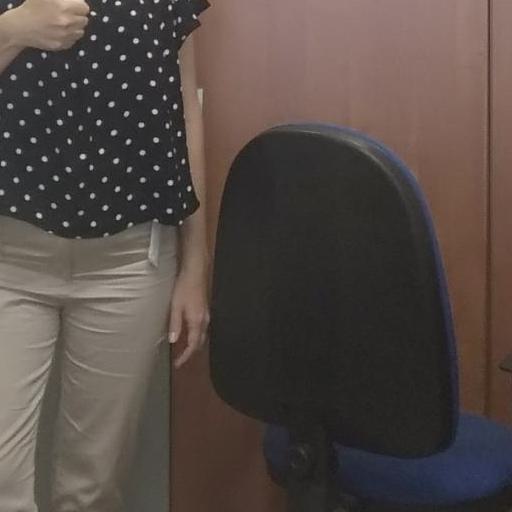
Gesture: no_gesture